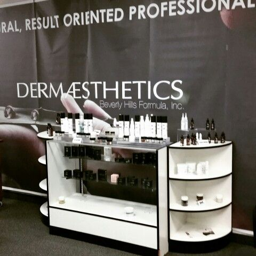
check out our great product line .